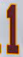
Number: 1